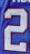
Number: 2